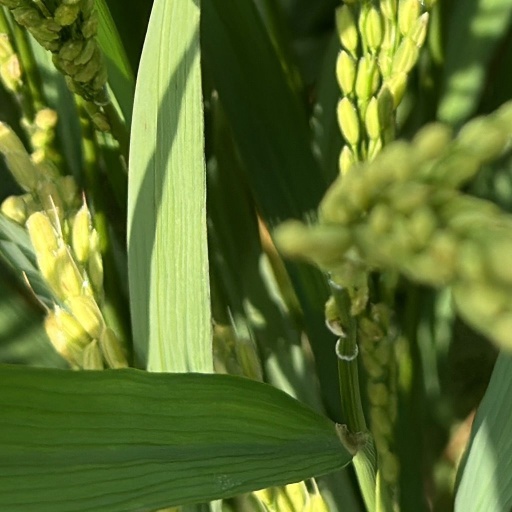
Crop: rice